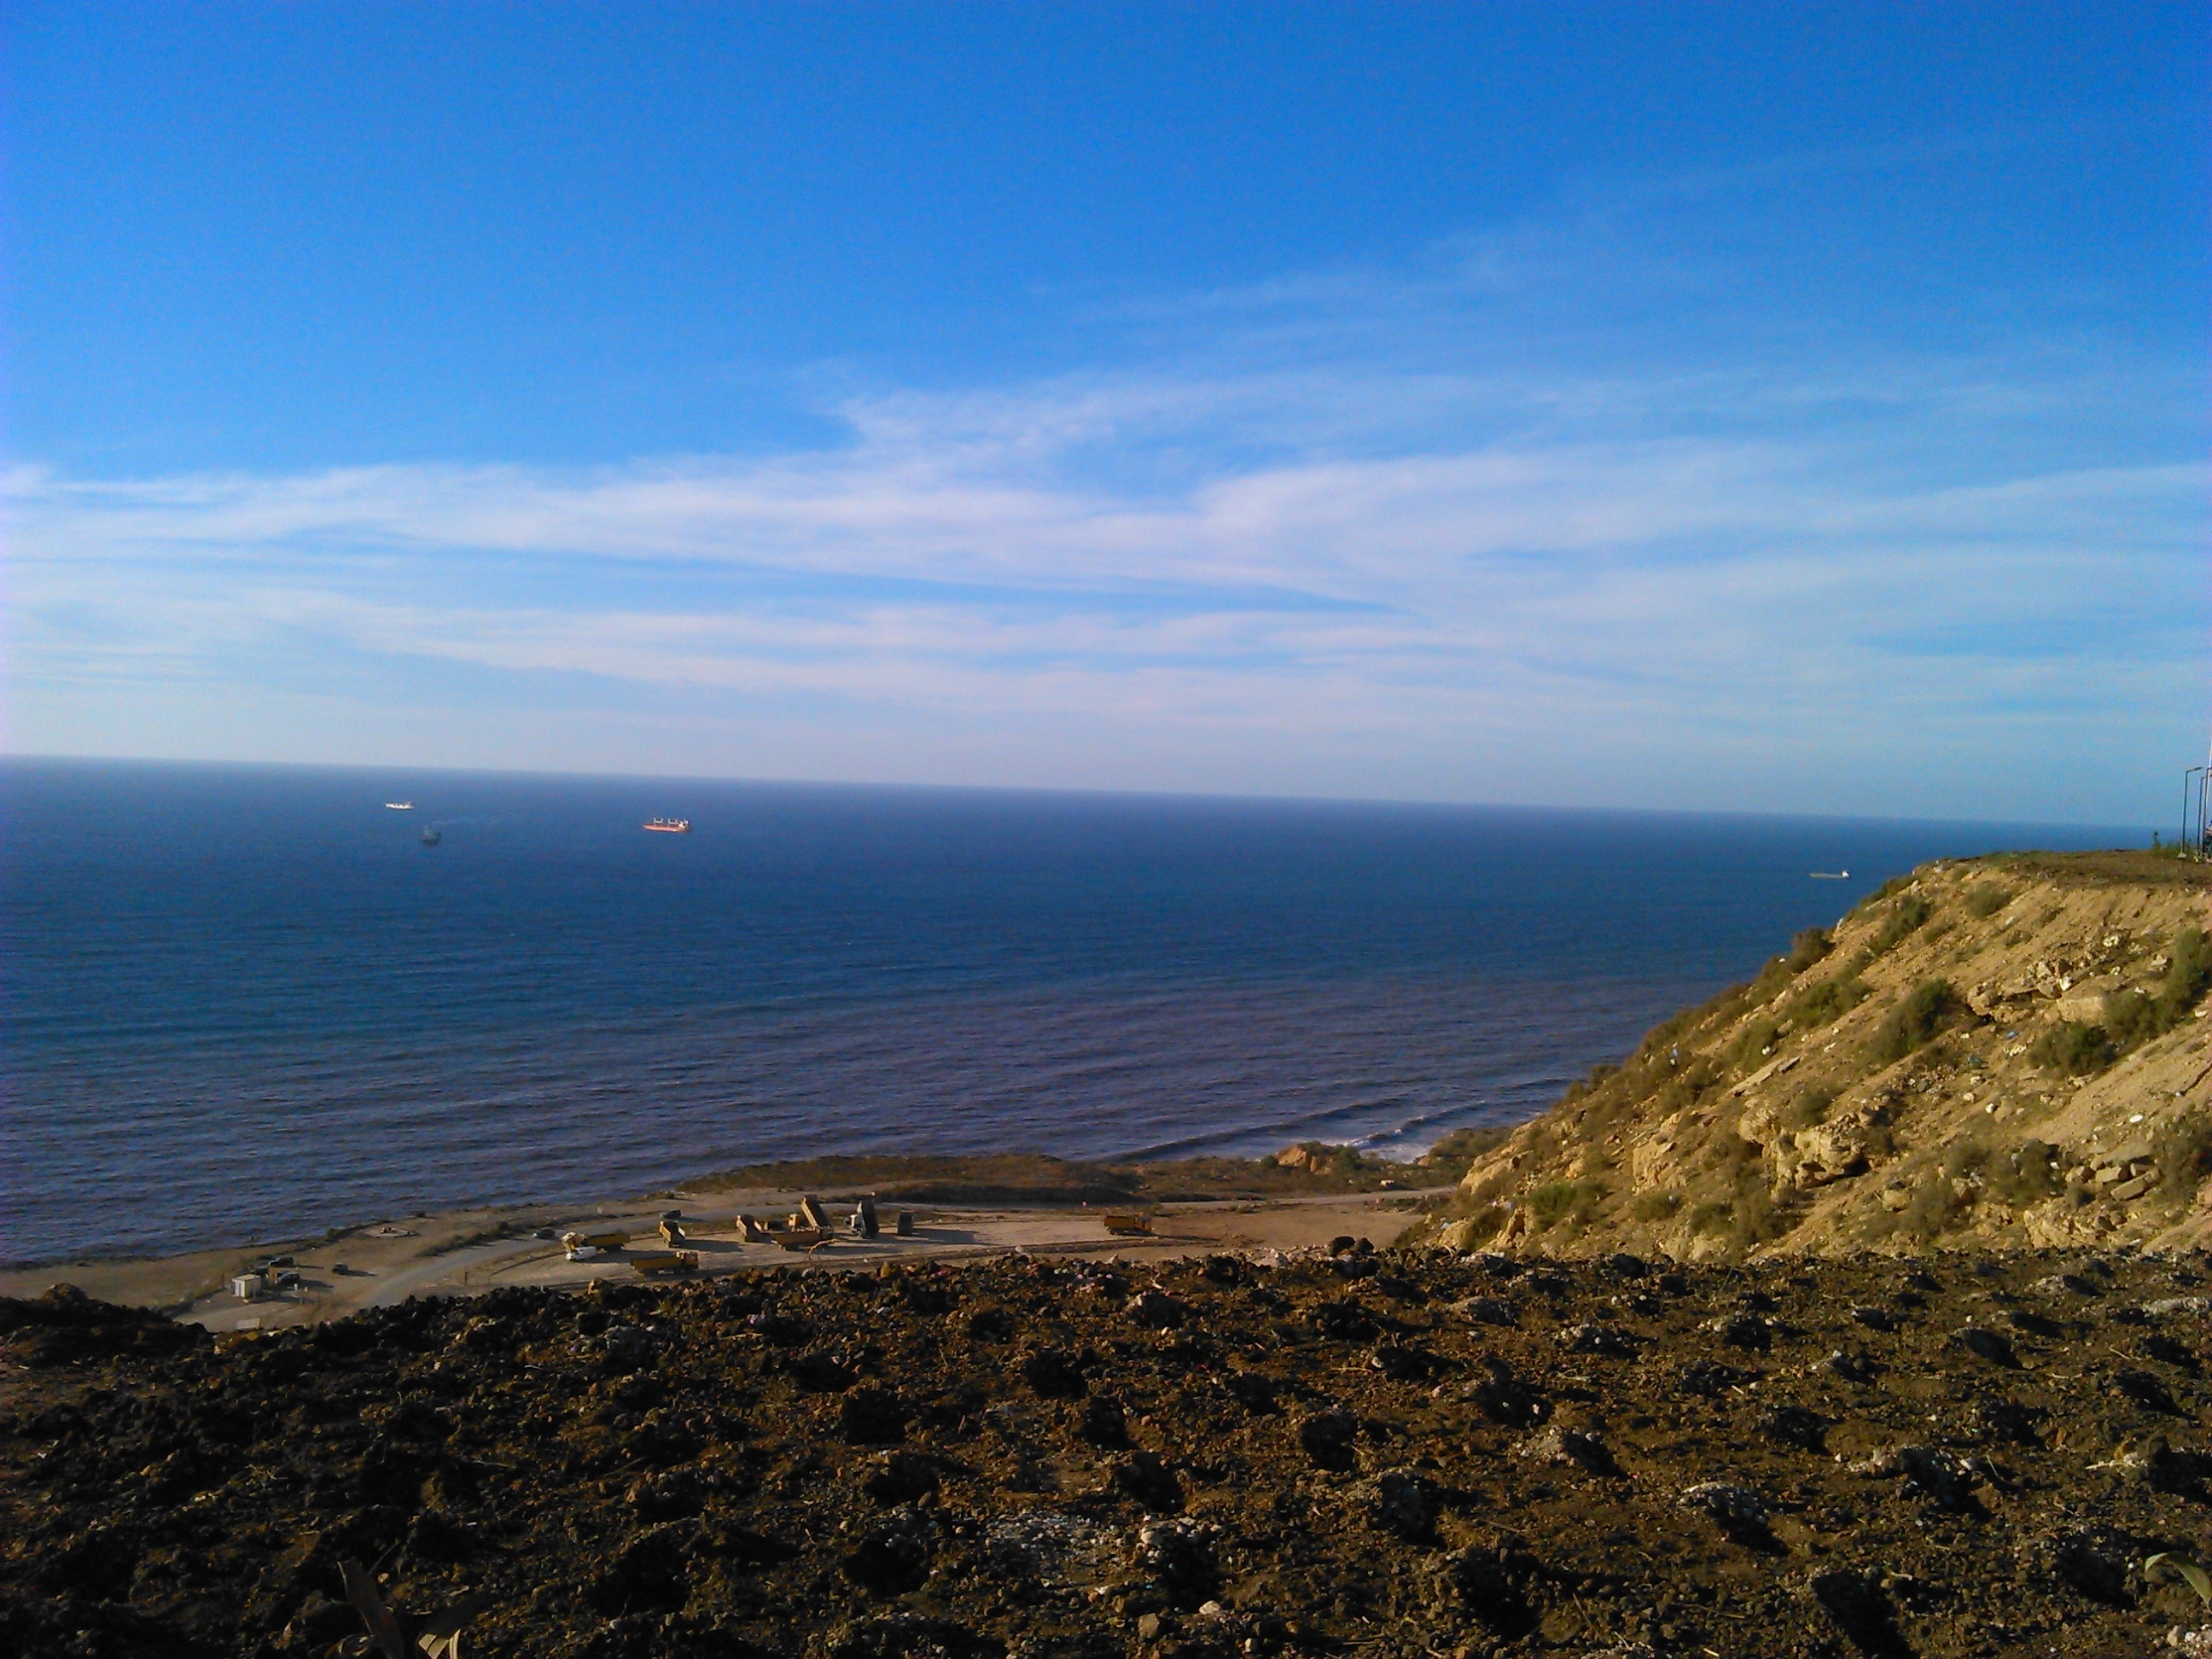
beach, landscape, sea, coast, water, nature, sand, rock, ocean, horizon, mountain, cloud, sky, hill, shore, travel, cliff, dusk, panoramic, cove, holiday, bay, landmark, terrain, body of water, algeria, cape, landform, oran